Patsy Mink

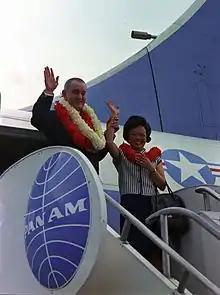
Mink with Lyndon Johnson after his trip to Hawaii for a conference on the Vietnam War, February 1966

During her time in the territorial legislature, Mink was known for her liberal positions and independent decision-making. On her first day in office as a congresswoman in 1955, she submitted a successful resolution protesting British nuclear testing in the Pacific. Dealing with a broad spectrum of socio-economic issues, she worked on legislation covering education, employment, housing, poverty, and taxation. She authored a bill in 1957 to grant "equal pay for equal work", regardless of gender, and was a staunch supporter of improving education, supporting legislation to increase per capita spending to better provide for children. In 1960, Mink became vice-president of the National Young Democratic Clubs of America and worked on the Democratic National Convention's Platform Committee drafting team. That year at the national convention in Los Angeles, she gained recognition when she spoke on the party's position in regard to civil rights. She urged that equal opportunity and equal protection be afforded to all Americans. Motions to restrict the civil rights platform made by North Carolina Senator Sam Ervin were defeated and a platform to ensure equal rights and equal protection under the law to all citizens passed with the approval of two-thirds of the party.